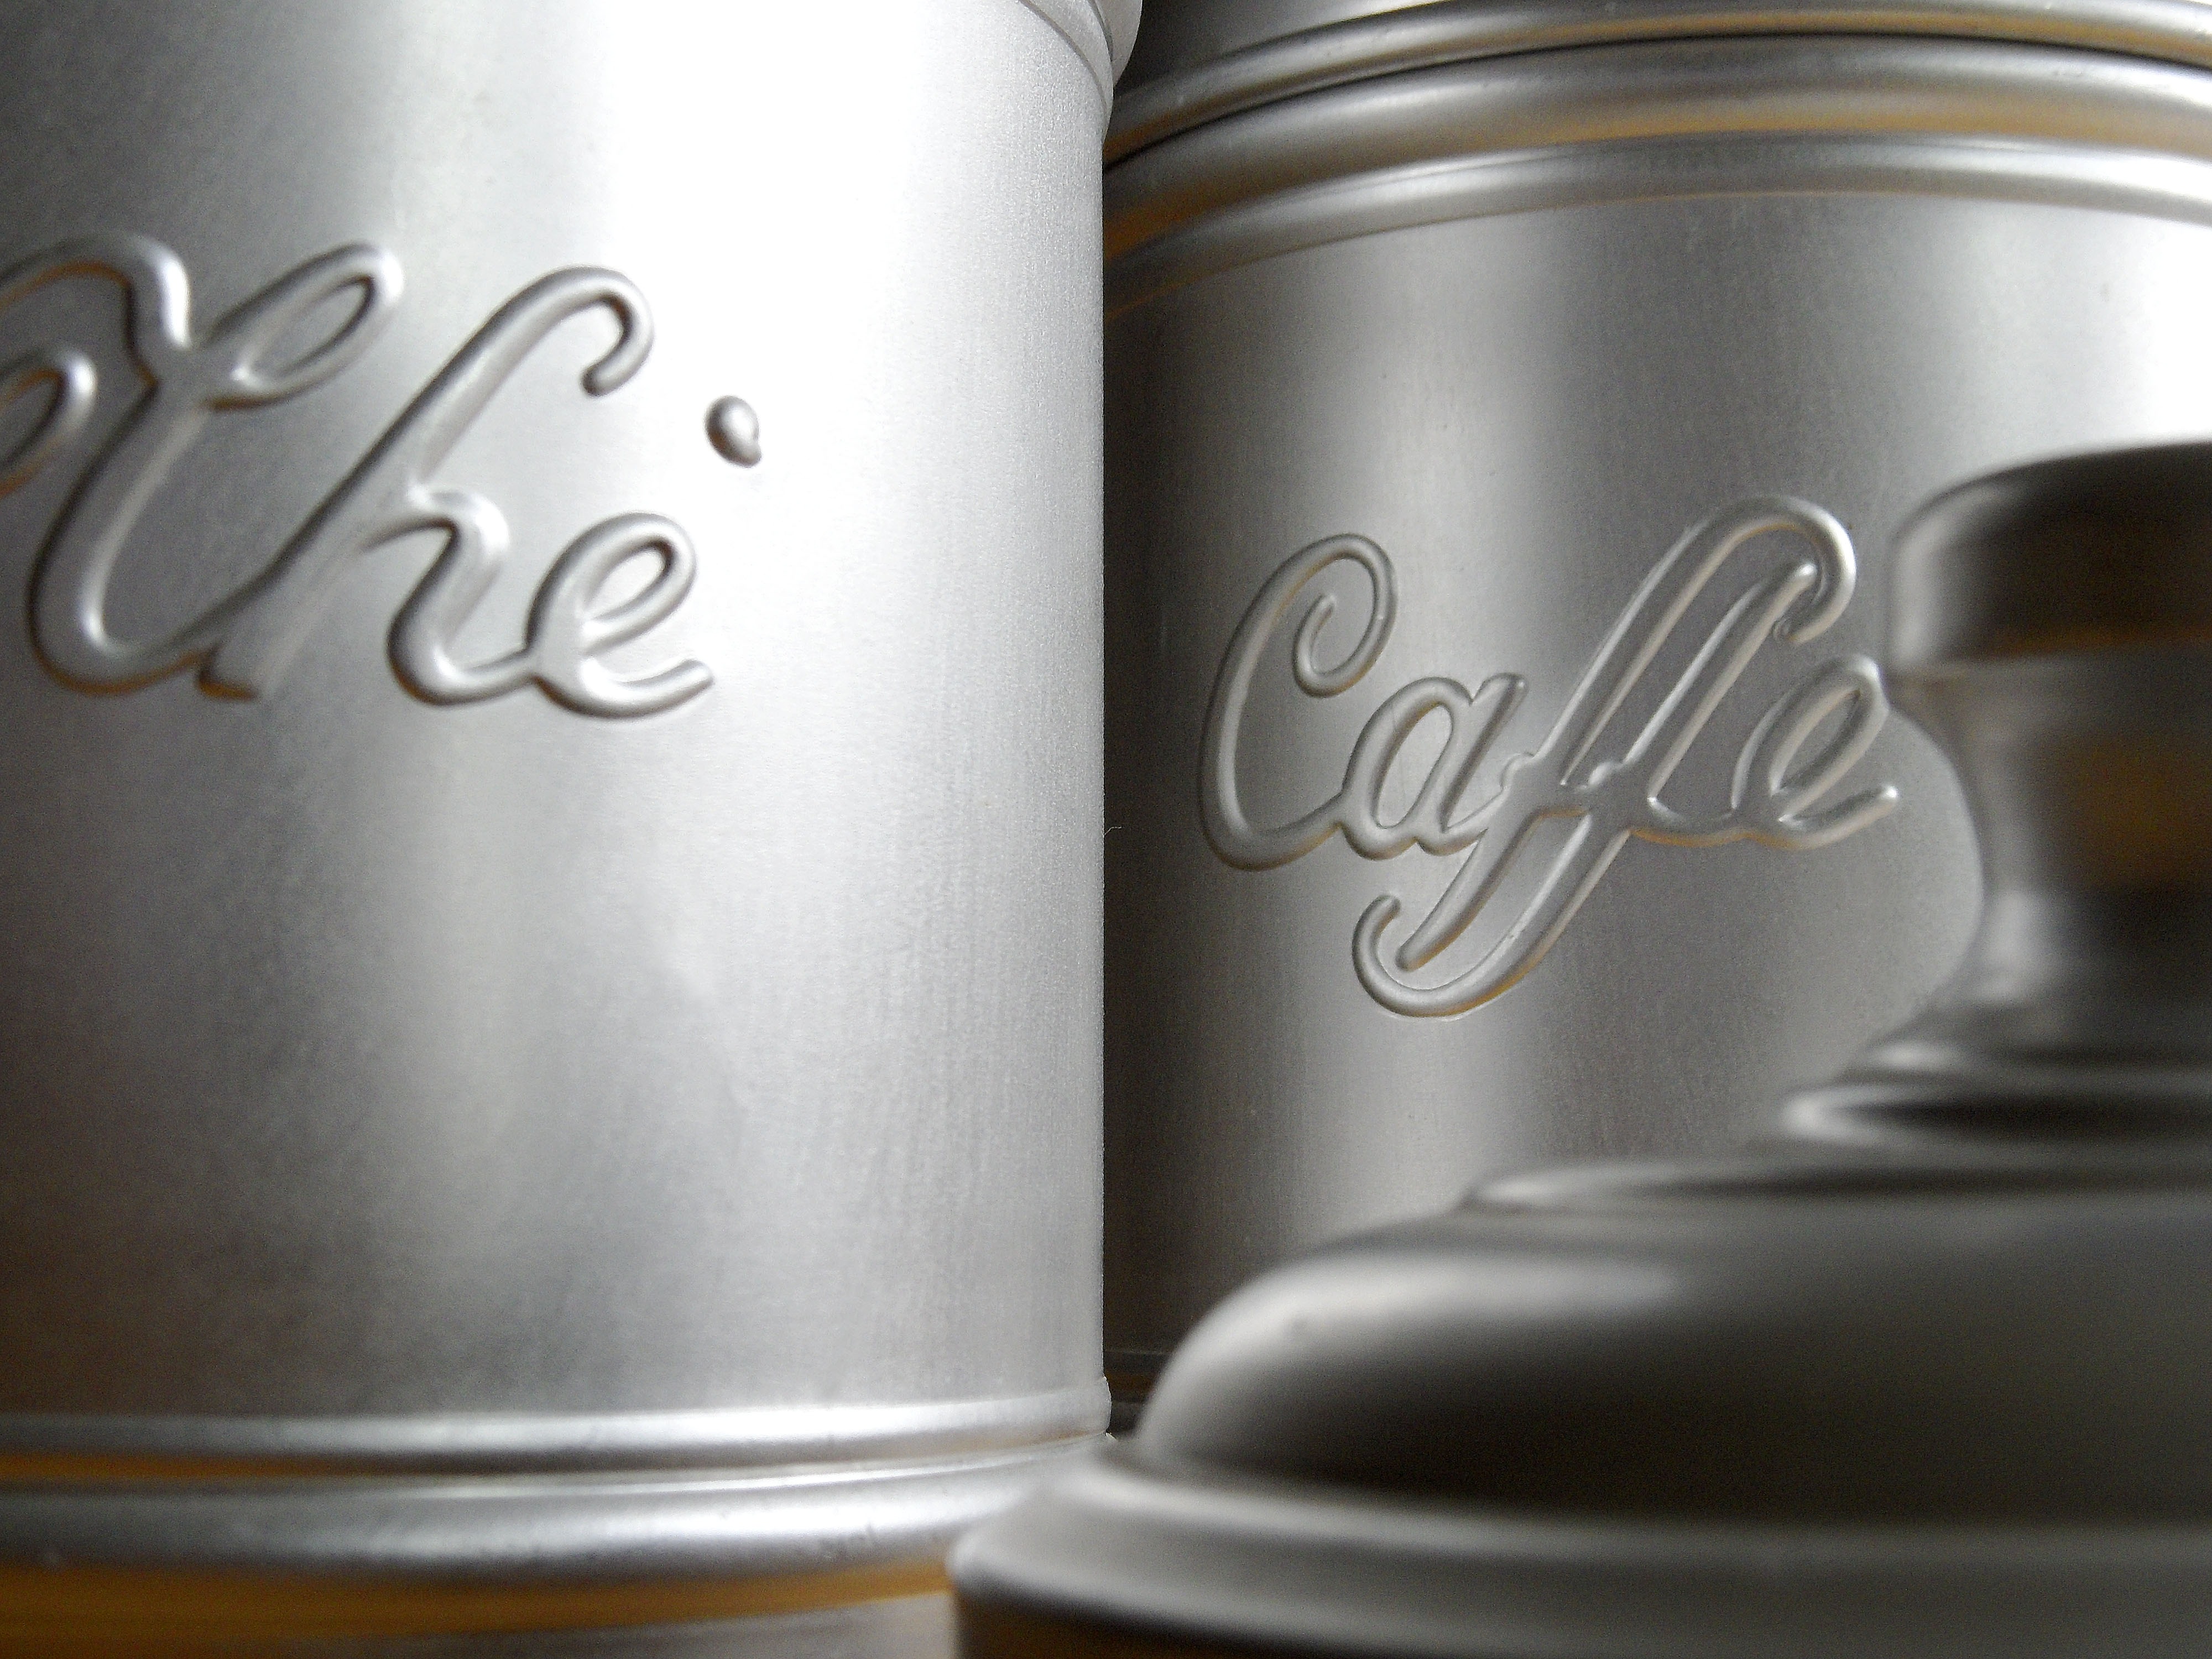
cafe, coffee, glass, jar, cup, drink, bottle, espresso, tableware, caffeine, jars, metallic, coffee beans, man made object, distilled beverage, pint us, drinkware